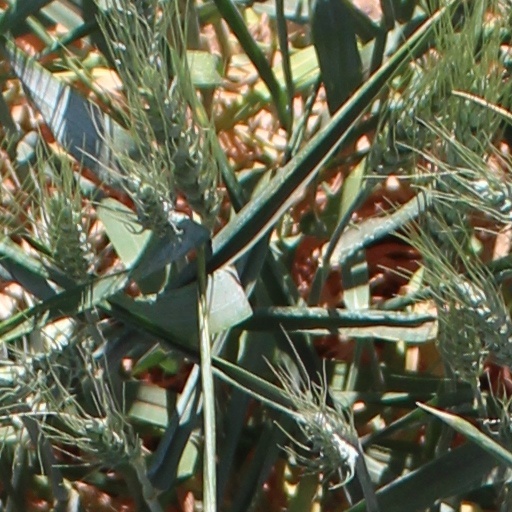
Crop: wheat